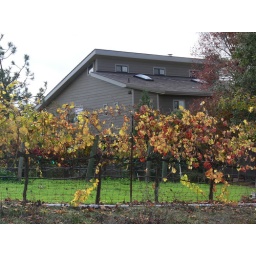
Across the street from my aunt Nancy's house in Napa. Beautiful fall/winter colors.